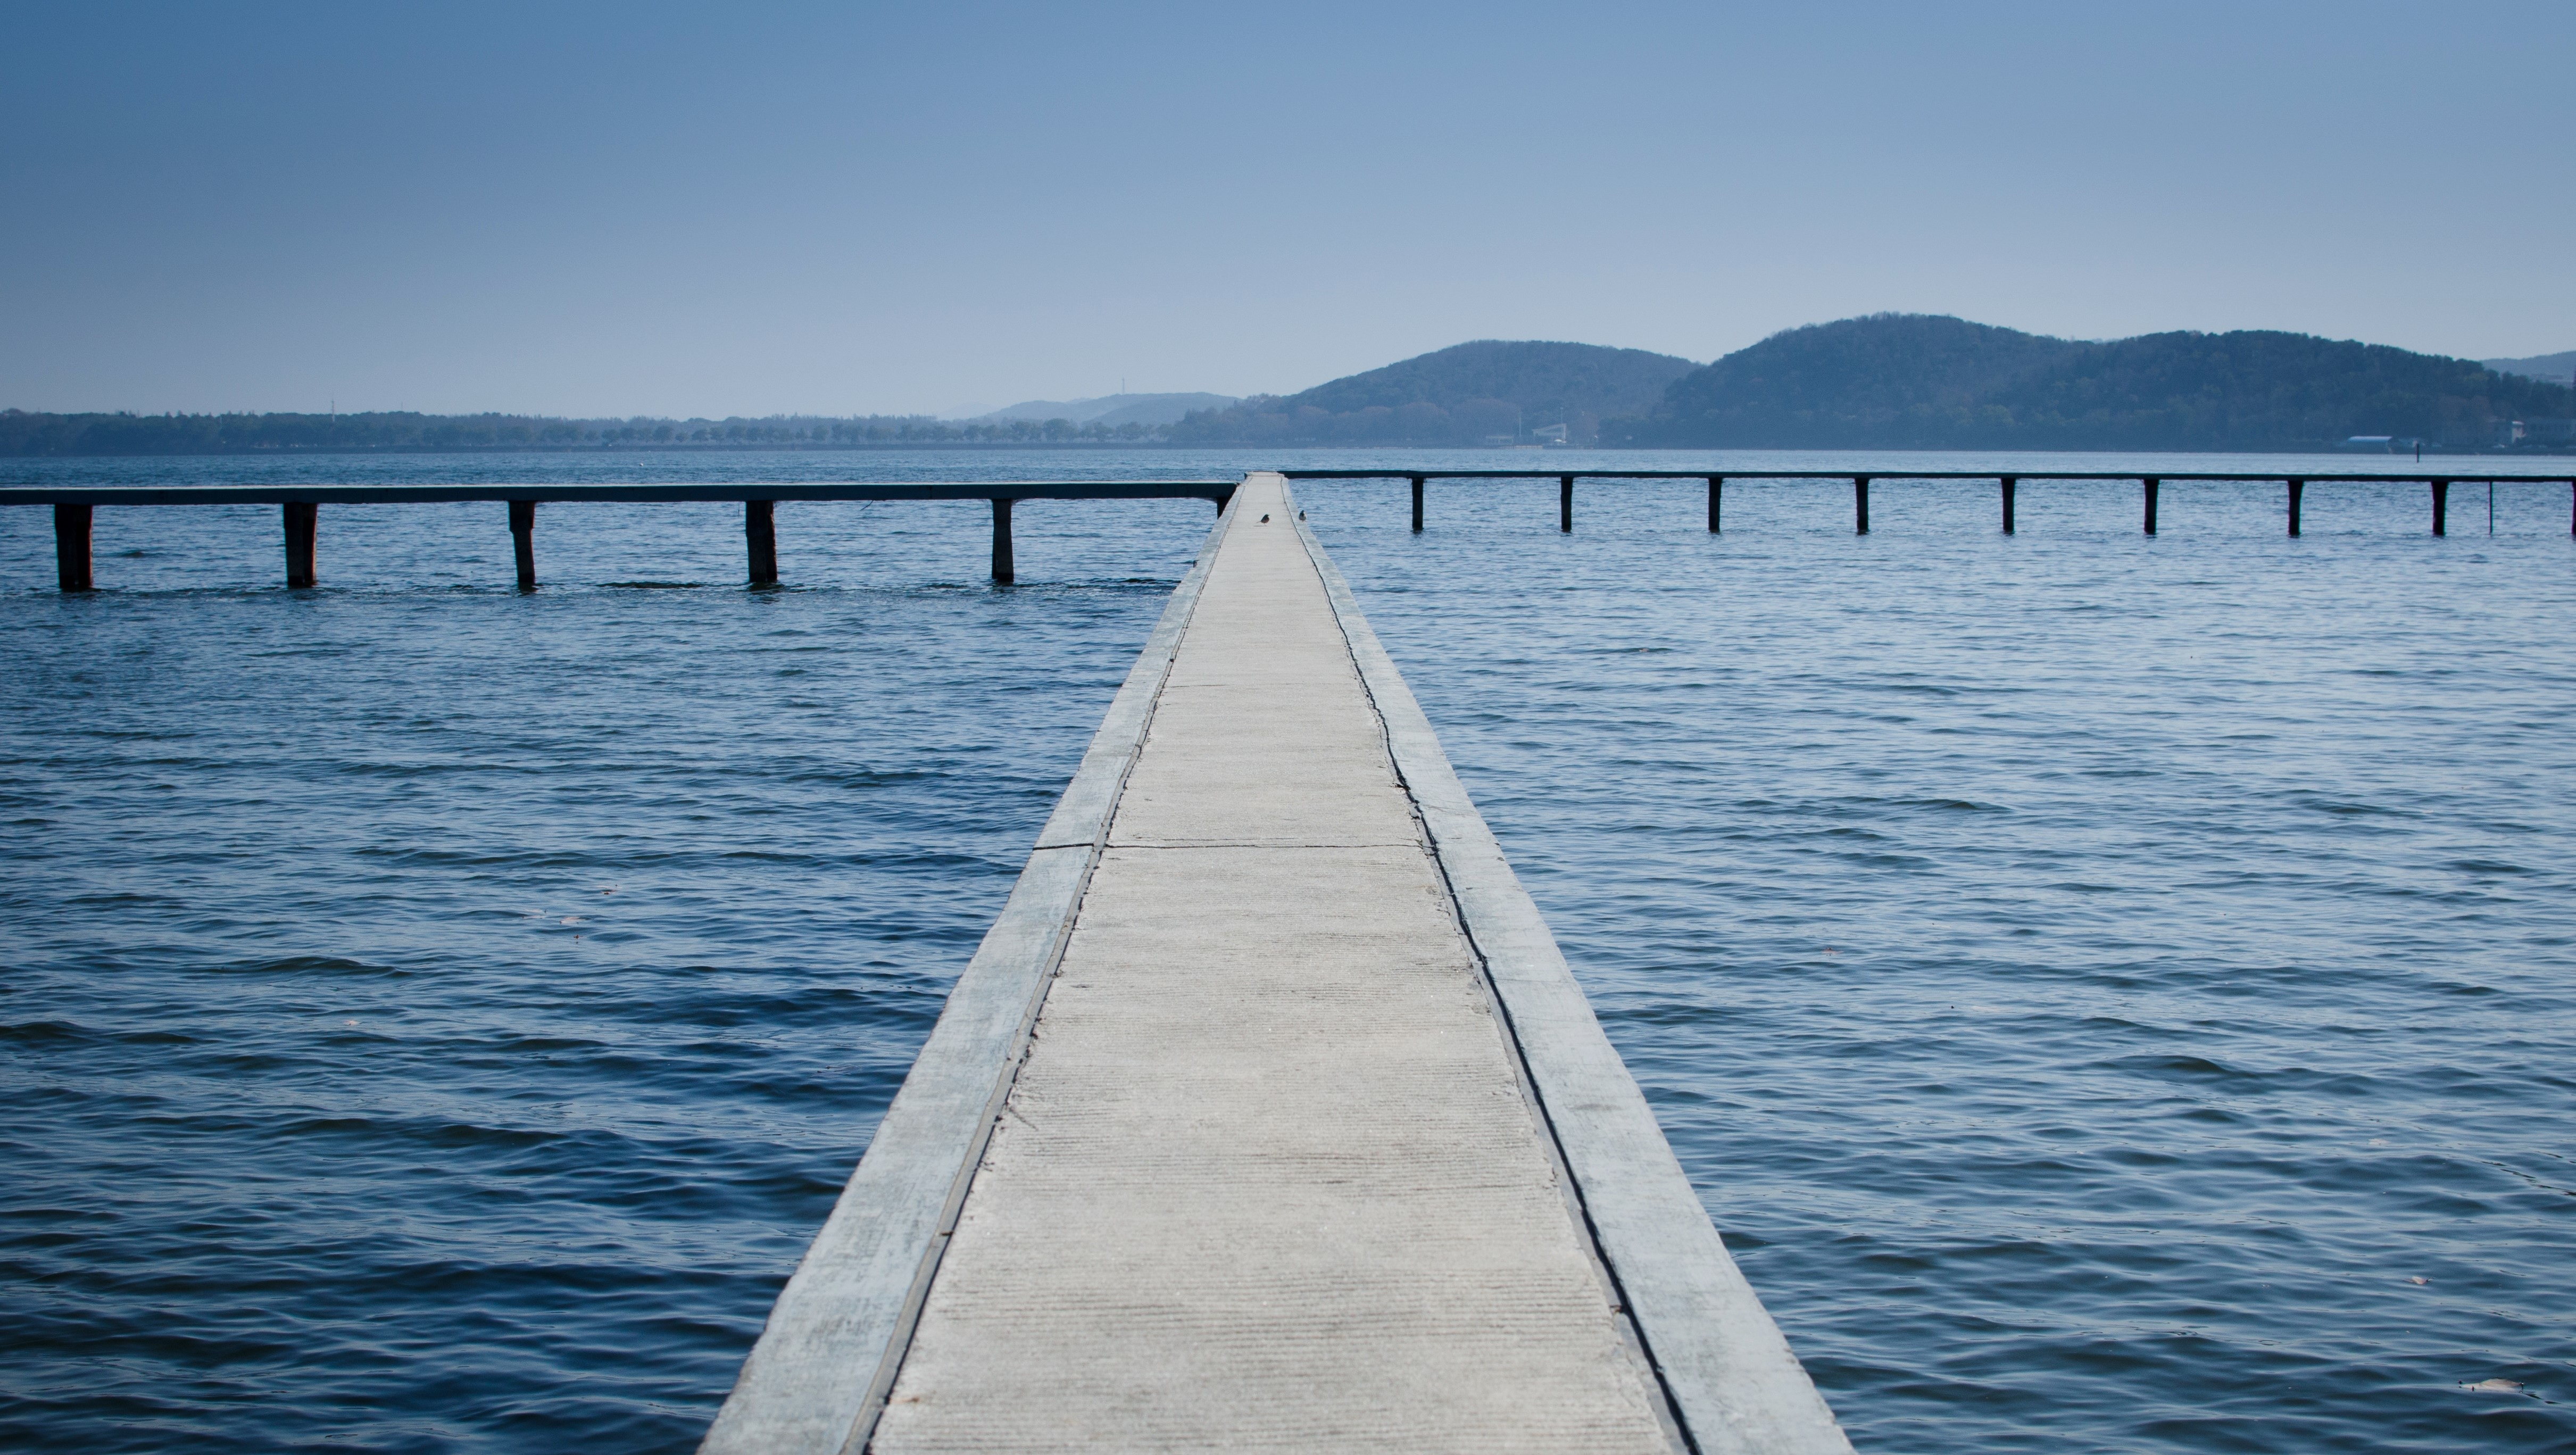
sea, coast, water, ocean, horizon, dock, bridge, shore, lake, pier, vacation, bay, marina, reservoir, body of water, breakwater